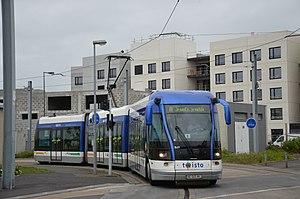
Bombardier TVR n°521 sur la ligne A du réseau Twisto de Caen, près de la station Poincaré.
Le transport léger guidé de Caen, désigné commercialement comme un tramway, est un ancien système de transport routier, à roulement sur pneus et à guidage par un rail central, utilisant la technologie du TVR de Bombardier, et desservant la ville de Caen, préfecture du Calvados, en région Normandie, de 2002 à 2017.